Kenny Britt

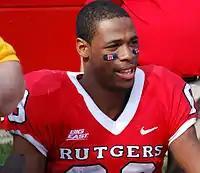
Britt during his tenure at Rutgers

Ranked a four-star prospect by Rivals.com, Britt spurned numerous suitors to stay home at his home-state university, Rutgers University. Prior to National Signing Day, there were strong rumors that he would commit to Illinois but he chose to attend Rutgers instead.